Fortuna, California

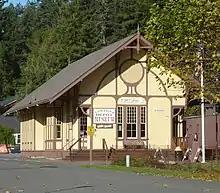
The former Northwestern Pacific Railroad depot

The settlement was originally called "Slide," for Slide Hill, in 1874, named for the slide that was a fixture on the northeast side of the Eel River and the southwest portion of Christian Ridge just to the northwest, near the edge of town. In 1875, the name was changed to Springville during the construction of the Springville Mill, a lumber mill for the nearby redwood forests, named so because of the numerous springs in the area. The mill's owners were Henry Rohner (namesake of neighboring Rohnerville), Alexander Masson, M. N. Weber and G. F. Gushaw. Springville was originally a company town belonging to the mill, and the few people that resided there all worked at the mill. By the late 1870s Springville had grown enough to warrant a post office, but a town called Springville, California (now part of Camarillo, in Ventura County) already existed in the state. The post office was named Slide on May 24, 1876. In 1884 the residents petitioned the state legislature for the name Fortuna, Spanish for "fortune" and Latin for "chance," and by July 3, 1888, the change was official. The name was chosen when settlers saw the proximity of the forests, the river and its valley, and the Pacific Ocean, as ideal for enjoying a good quality of life, and felt "fortunate" to live there. It is believed that a local minister and real estate agent, desiring to sell lots to newcomers, devised the name as a marketing tool. Alternatively, an Odd Fellows men's club was known as the Fortuna Lodge, No. 221. Jack Hosier, a member, suggested the name of Fortuna for the town.